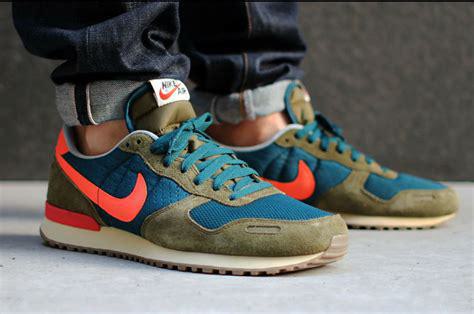
Brand: Nike
Model: Air Vortex